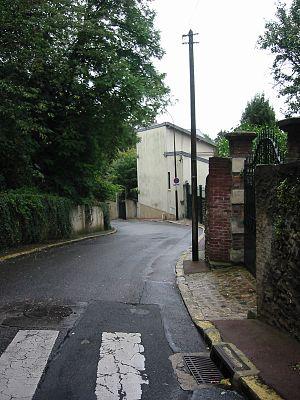
Rue Georges Bonnefous à Sèvres, atelier.